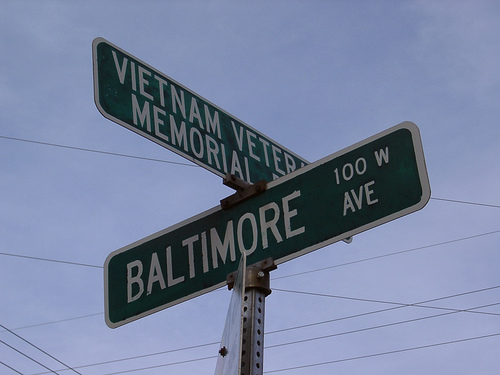
user: Given an image and a question. Answer the question in a short answer. Question: How can i find the closest vietnam vet memorial cemetery near me? Short Answer:
assistant: google